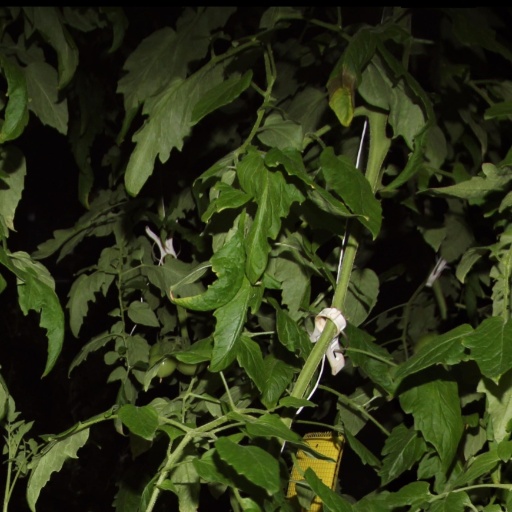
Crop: tomato